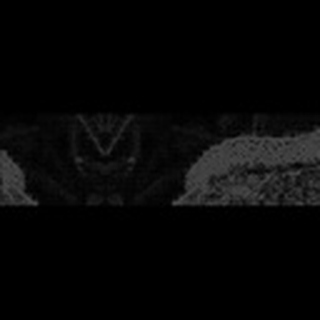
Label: cotton_army_worm